Mitchell te Vrede

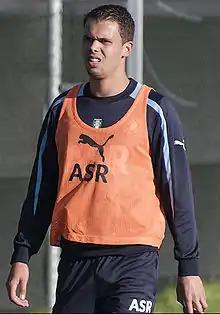
Te Vrede with Feyenoord in 2014

Mitchell te Vrede (born 7 August 1991) is a professional footballer who plays as a striker for Persian Gulf Pro League club Gol Gohar. Born in the Netherlands, he plays for the Suriname national team.